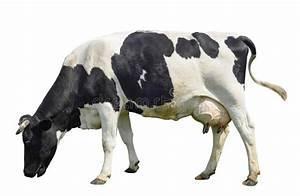
cow